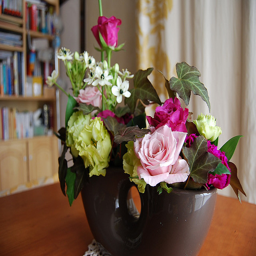
A brown bowl sitting on top of a wooden table.
A close up of a vase with flowers on a table.
A container of pretty pink flowers sitting on a table.
A close up view of some very pretty flowers.
A pot with flowers sit on a wood table.